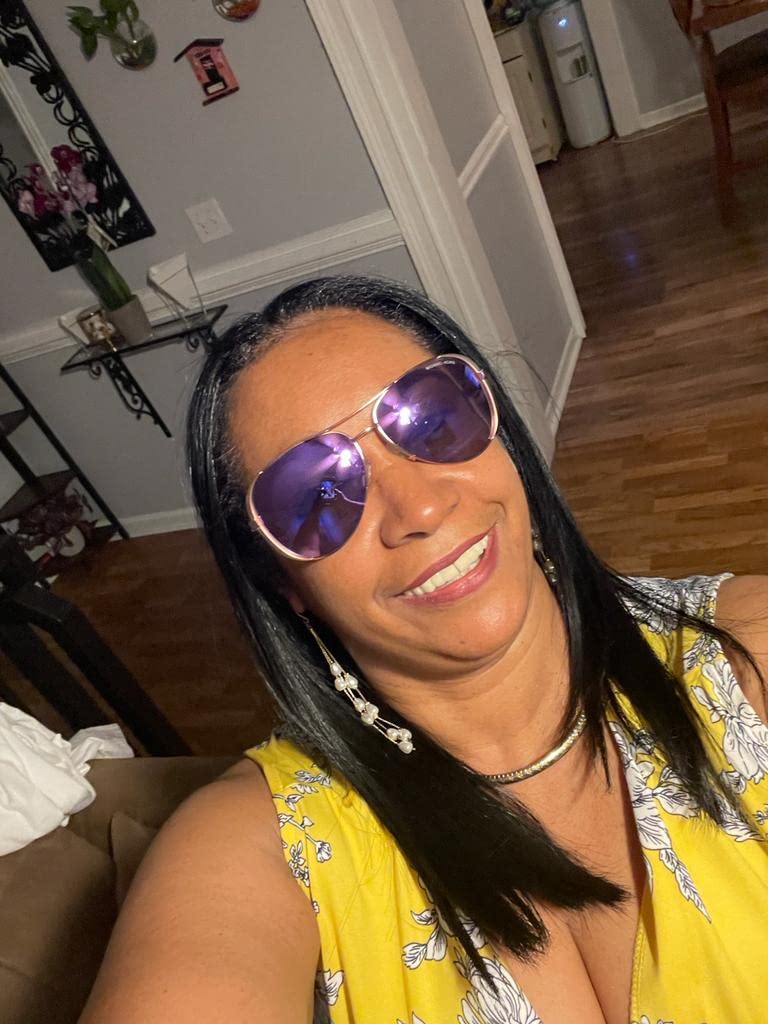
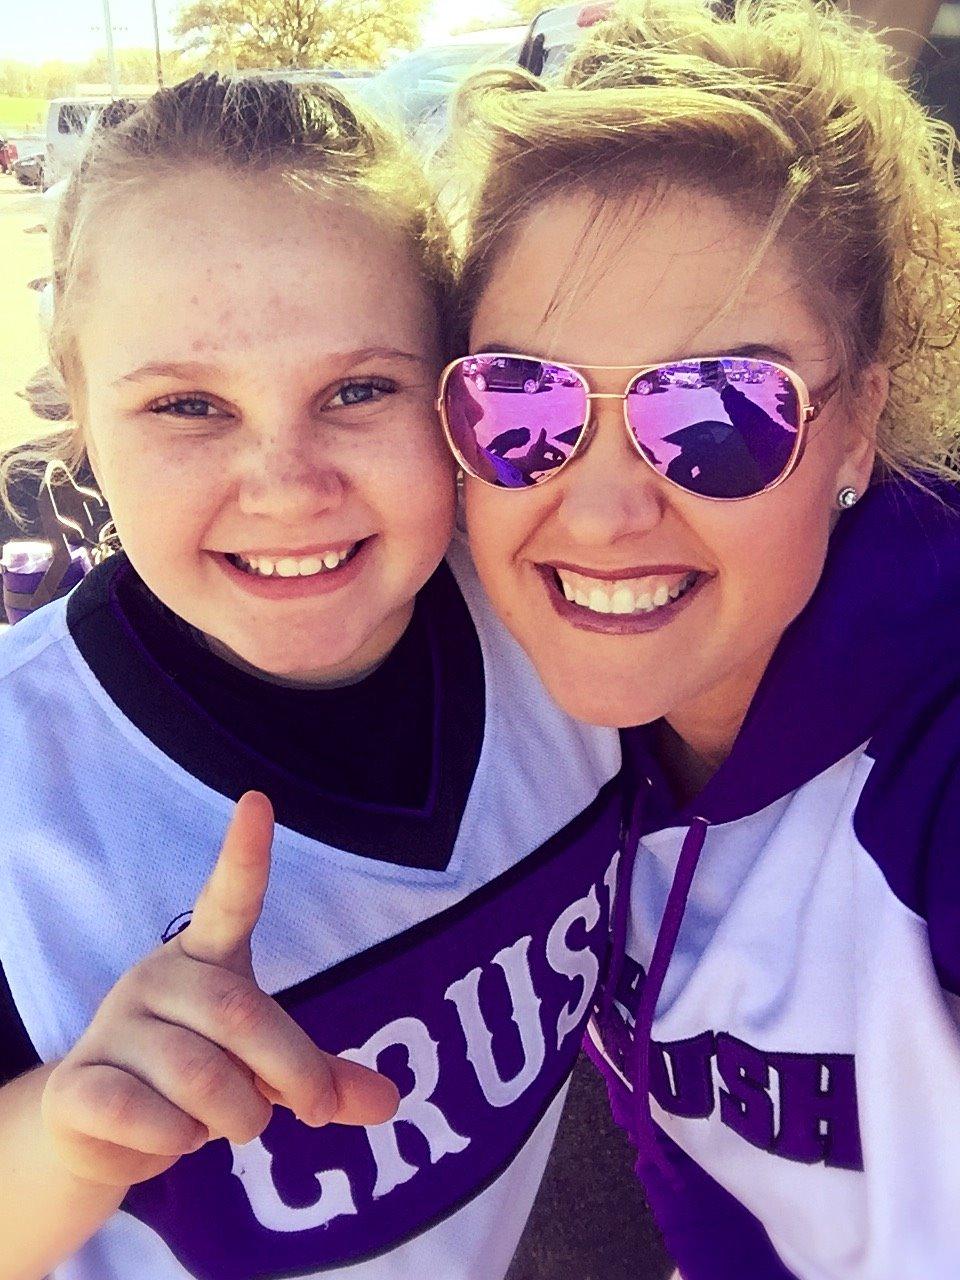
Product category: accessories_sunglasses
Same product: yes